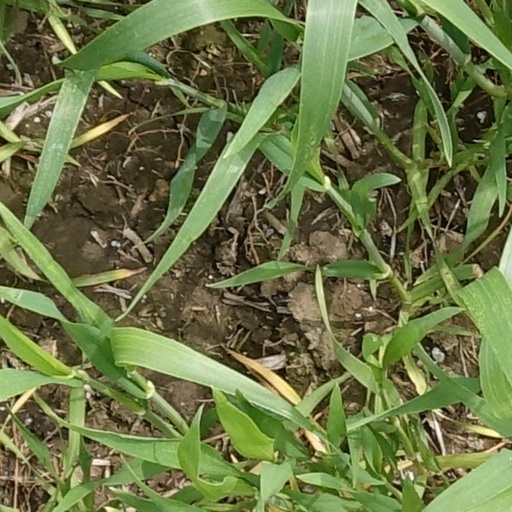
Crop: wheat